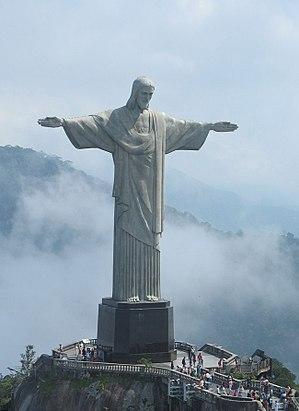
Le Christ Rédempteur est une grande statue du Christ dominant la ville de Rio de Janeiro au Brésil, du haut du mont du Corcovado.
La Nouvelle évangélisation est un terme introduit par le pape Jean-Paul II au cours d'un voyage apostolique en Pologne, en 1979. Il l'a repris par la suite pour interpeller les Églises d'Amérique latine, ce, afin que les fidèles catholiques réaffirment leur foi dans le Christ. Il a également fait son apparition en Europe pour répondre à la sécularisation progressive de la société. La nouvelle évangélisation contraste avec l'évangélisation « traditionnelle » au sens où elle touche d'abord les pays de vieille tradition chrétienne.
Albert Irénée Caquot, né le 1ᵉʳ juillet 1881 à Vouziers et mort le 28 novembre 1976 à Paris, a été considéré comme « le plus grand des ingénieurs français vivants » pendant un demi-siècle.
Jésus-Christ, le Christ ou simplement Christ est le nom donné par l'ensemble des chrétiens à Jésus de Nazareth, qu'ils considèrent comme le Messie, « l’oint du Seigneur » annoncé par l'Ancien Testament du judaïsme, mort et ressuscité pour le salut des hommes. La plupart des chrétiens reconnaissent Jésus-Christ comme le Fils unique de Dieu et comme l'une des trois personnes du Dieu trinitaire. Sa mère est Marie de Nazareth.